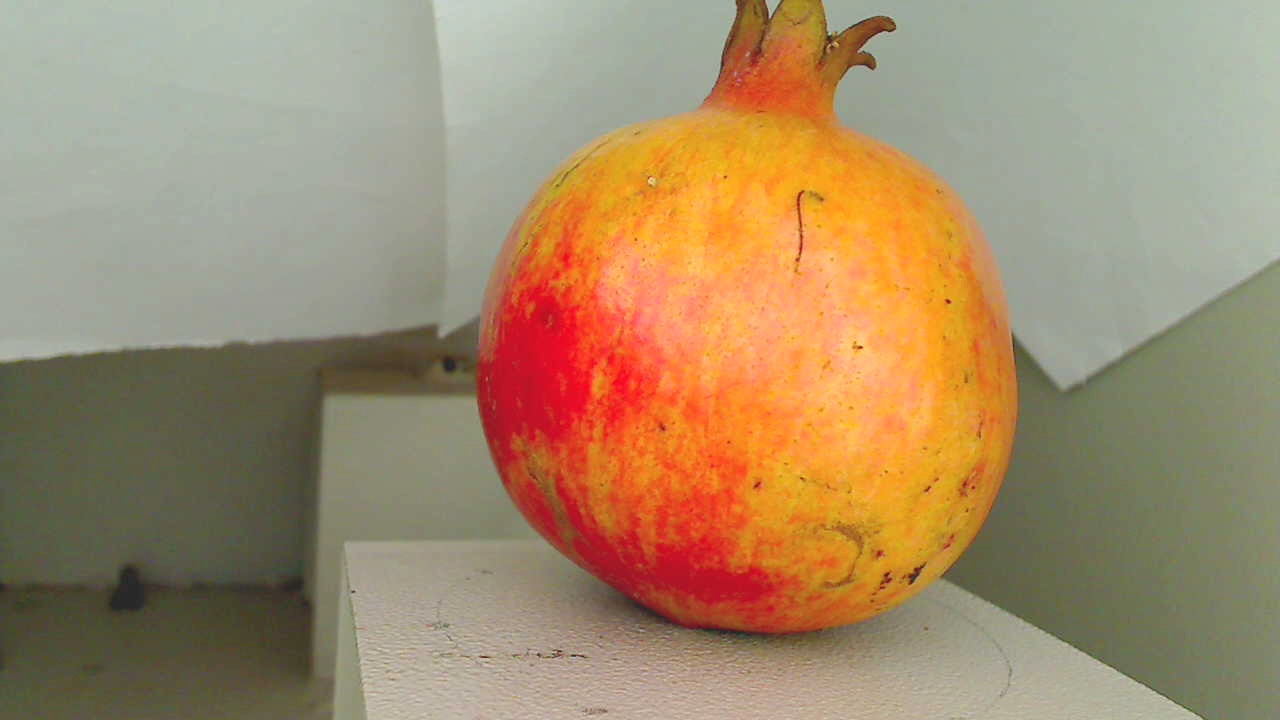
Grade: grade-2
Quality: quality-2